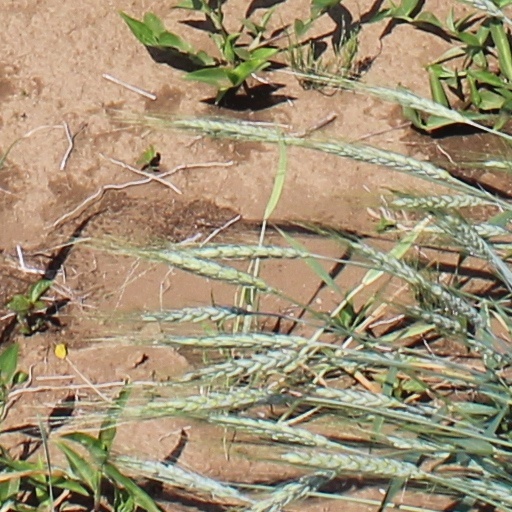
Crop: wheat